Davenport Road

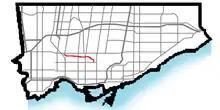

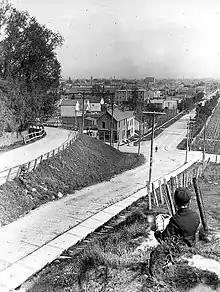
Davenport Road runs east–west at the foot of this scarp.

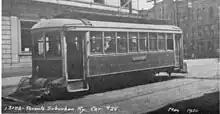
Davenport Road streetcar.

Davenport Road is an east–west arterial road in Toronto, Ontario, Canada. It is believed to be the oldest road in Toronto, starting as a native trail called "old portage" along the shoreline scarp of Glacial Lake Iroquois. It currently runs from Yonge Street in the east to Old Weston Road in the west.